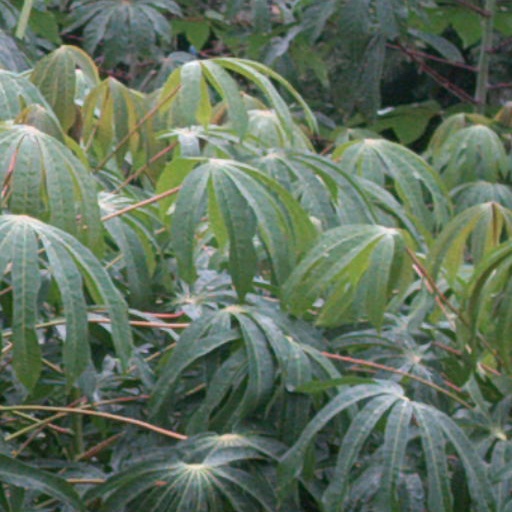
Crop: cassava